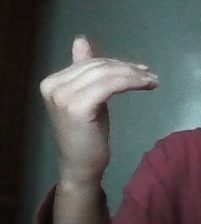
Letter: khaa